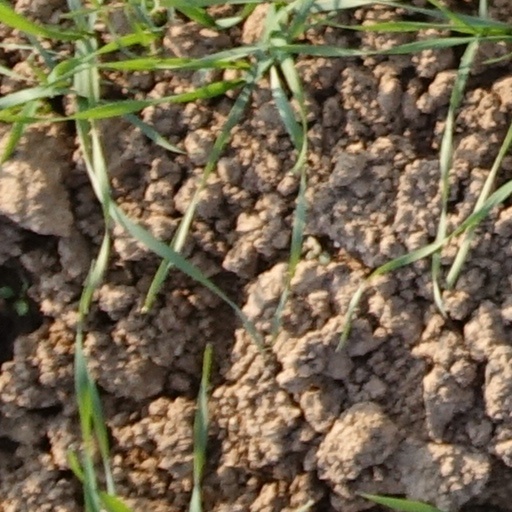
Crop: wheat